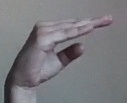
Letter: jeem